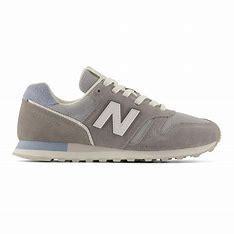
Brand: New
Model: Balance New Balance 373